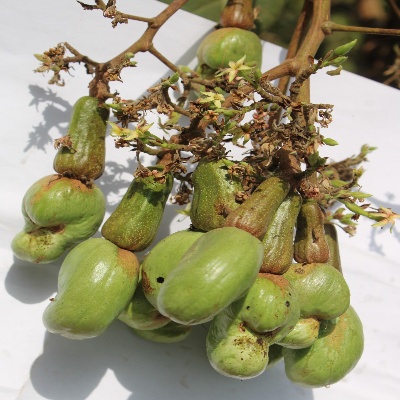
Crop: Cashew
Condition: healthy